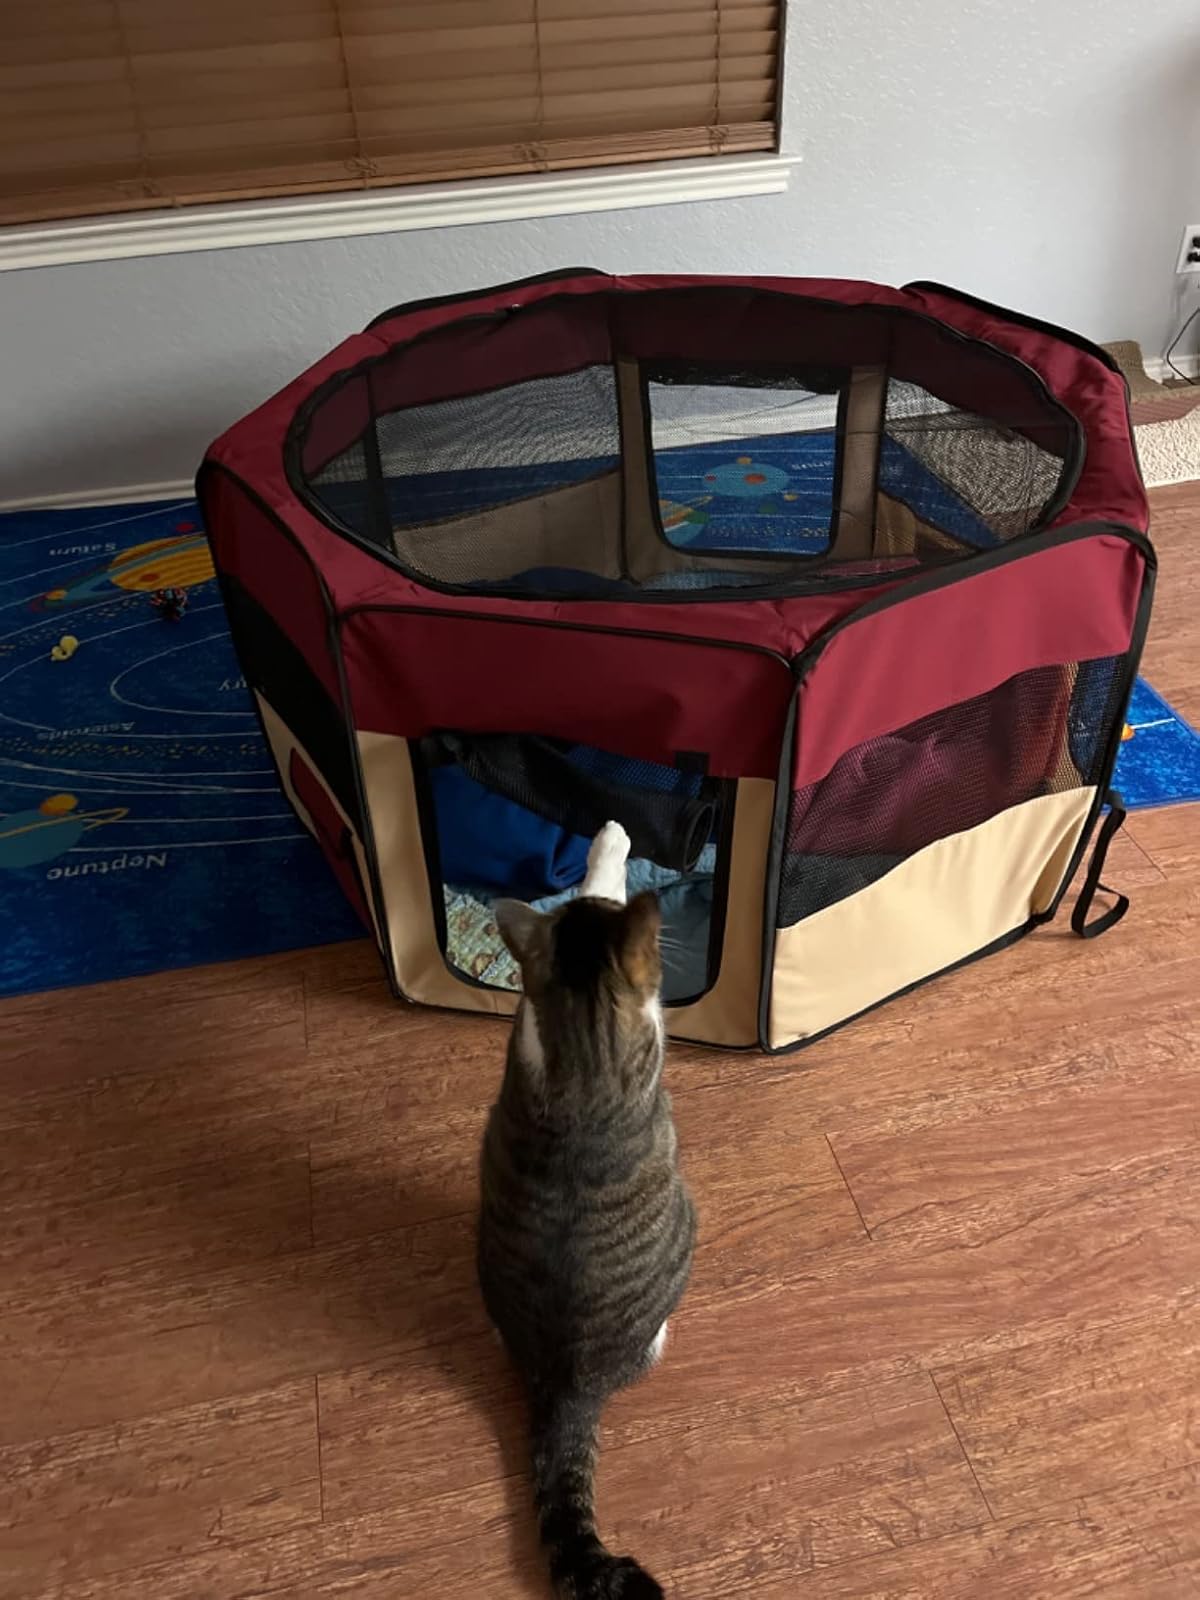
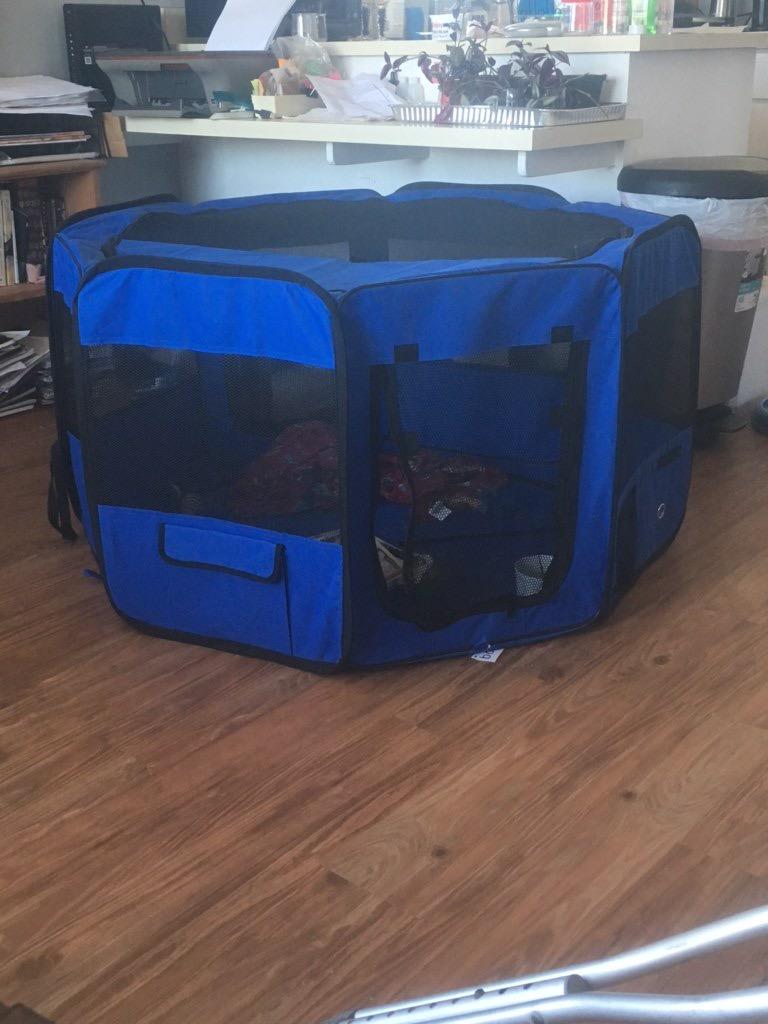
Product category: items_kennel
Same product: no